Foxes in popular culture

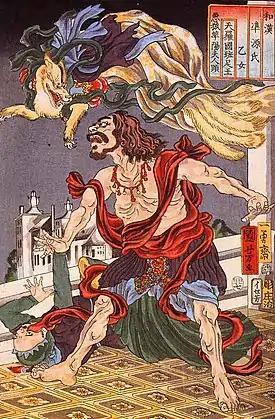
Prince Hanzoku terrorized by a nine-tailed kitsune (fox spirit). Print by Utagawa Kuniyoshi, 19th century.

In early Mesopotamian mythology, the fox is one of the sacred animals of the goddess Ninhursag. The fox acts as her messenger.